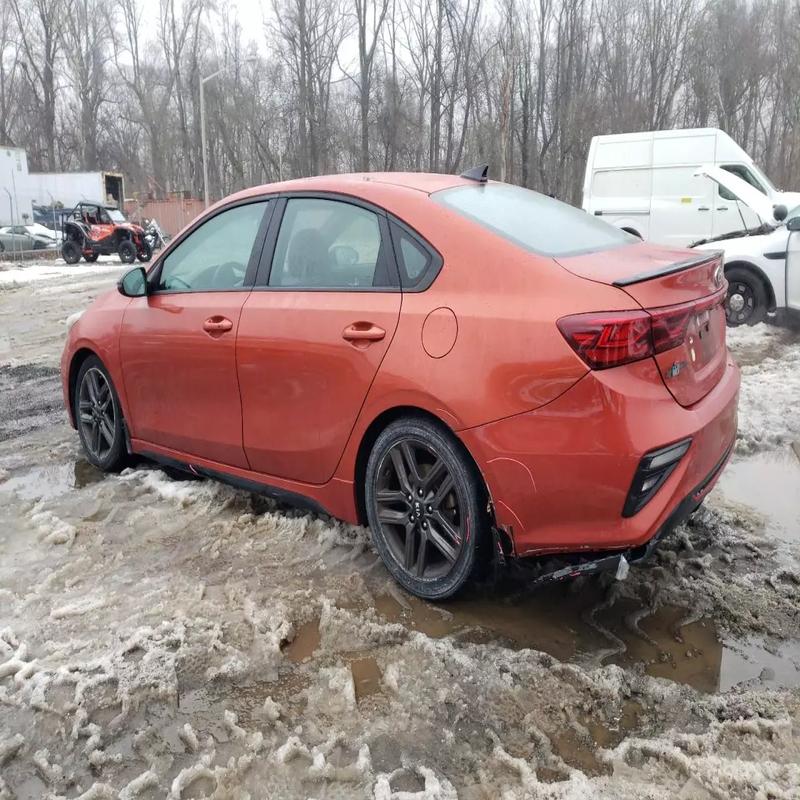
Aucun dommage détecté.
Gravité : aucun